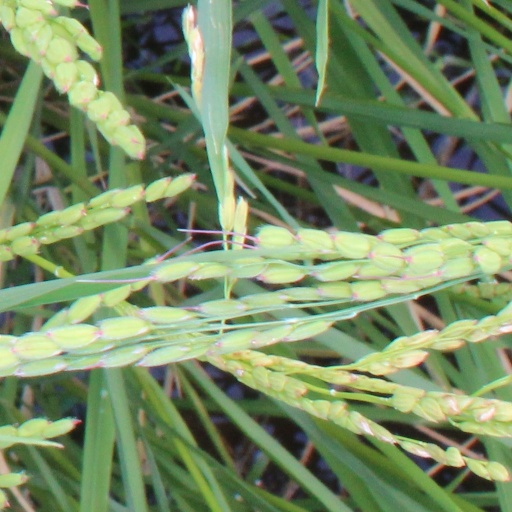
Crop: rice